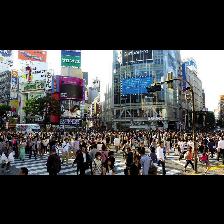
Label: Human